Answer in natural language. Is modern tv stand in black to the right of Doorway? Choose between the following options: yes or no
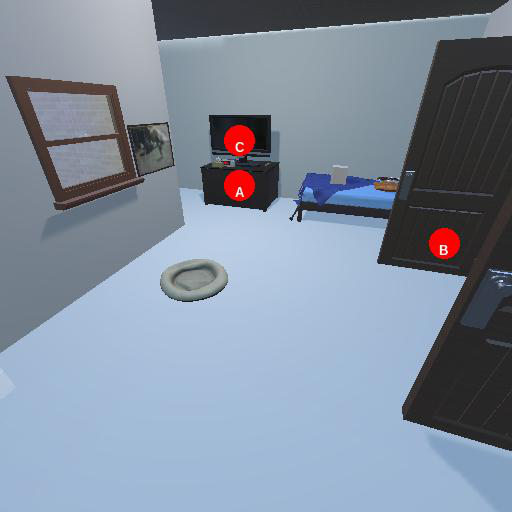
<answer>no</answer>